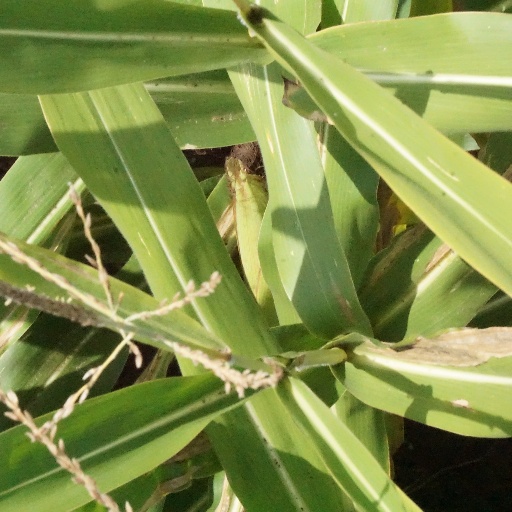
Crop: maize; corn